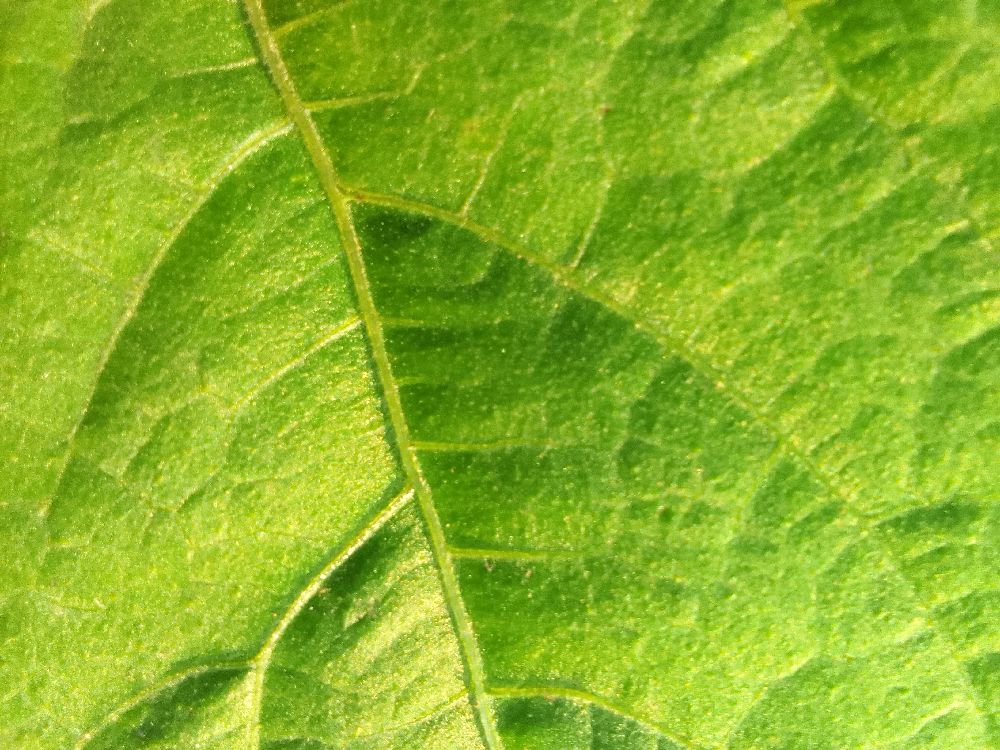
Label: healthy